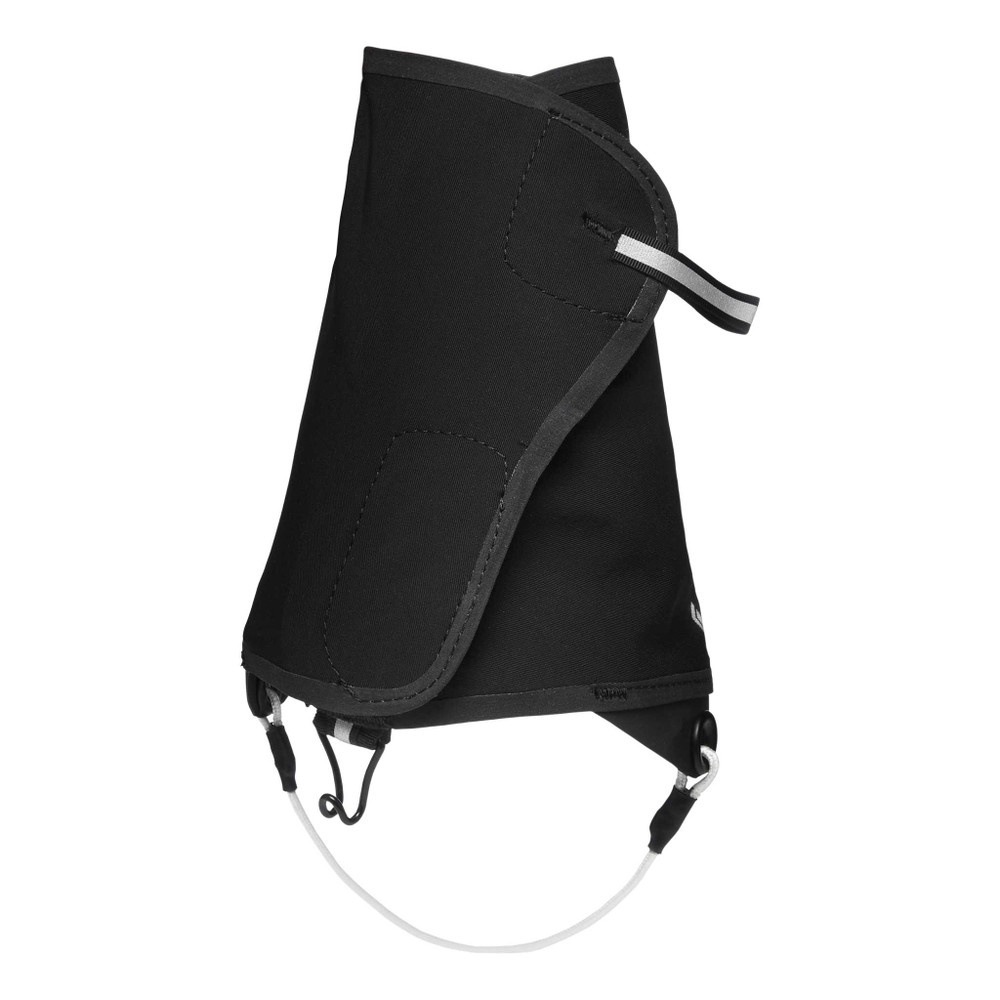
Black Diamond | Distance Gaiter
Black Diamond Distance Gaiter 🏃‍♂️🏔 De Black Diamond Distance Gaiter is speciaal ontworpen voor trailrunners en berglopers die zich willen beschermen tegen vuil, grind en modder zonder in te leveren op ademend vermogen. Deze ultralichte en gestroomlijnde gaiter is perfect om je schoenen droog en schoon te houden, zodat je zonder onderbreking kunt blijven rennen. Belangrijkste kenmerken ✔ Lichtgewicht & comfortabel – Met slechts 75 gram per paar merk je nauwelijks dat je ze draagt. ✔ Optimale bescherming – Voorkomt dat stenen, zand, modder en sneeuw je schoenen binnendringen. ✔ Trailrunning-specifiek ontwerp – Sluit naadloos aan op trailrunningschoenen voor een veilige pasvorm. ✔ Ademend & sneldrogend – Houdt je voeten fris en droog, zelfs tijdens intense runs. ✔ Duurzaam & slijtvast – Gemaakt om bestand te zijn tegen ruige bergpaden en technische trails . Technische specificaties 🖐 Gewicht : 75 g per paar 🏃 Gebruik : Trailrunning, skyrunning, ultrarunning 🌡 Materiaal : Ademend en beschermend textiel 🛠 Pasvorm : Compatibel met trailrunningschoenen 📆 Garantie : 2 jaar Waarom kiezen voor de Distance Gaiter? ✔ Perfecte balans tussen bescherming en ademend vermogen ✔ Ultralicht en ontworpen voor snelheid ✔ Zorgt voor een schone en comfortabele run zonder irritante steentjes of modder in je schoenen ✔ Duurzaam en betrouwbaar, zelfs op de ruigste trails Of je nu door modderige paden rent of rotsachtige bergkammen trotseert, de Black Diamond Distance Gaiter houdt je voeten beschermd en klaar voor het volgende avontuur ! 🚀🏔
Brand: Black Diamond
Category: Apparel & Accessories > Shoe Accessories > Gaiters